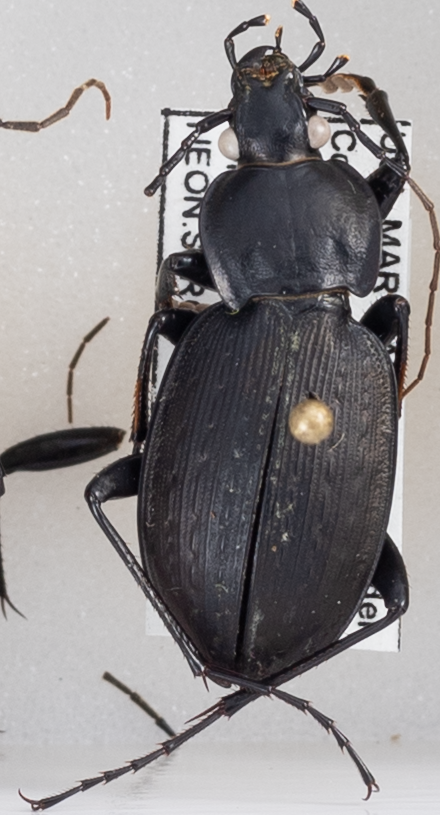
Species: Carabus vinctus
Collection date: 2019-08-08 04:00:00
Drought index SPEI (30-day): -0.46
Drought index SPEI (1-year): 1.28
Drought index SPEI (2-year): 1.69